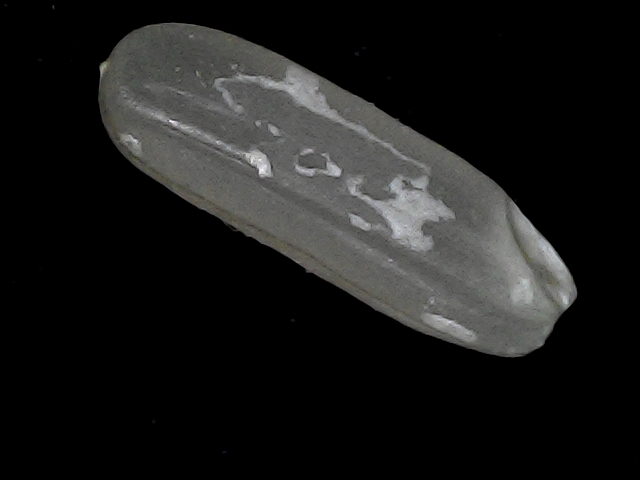
Rice variety: BD75